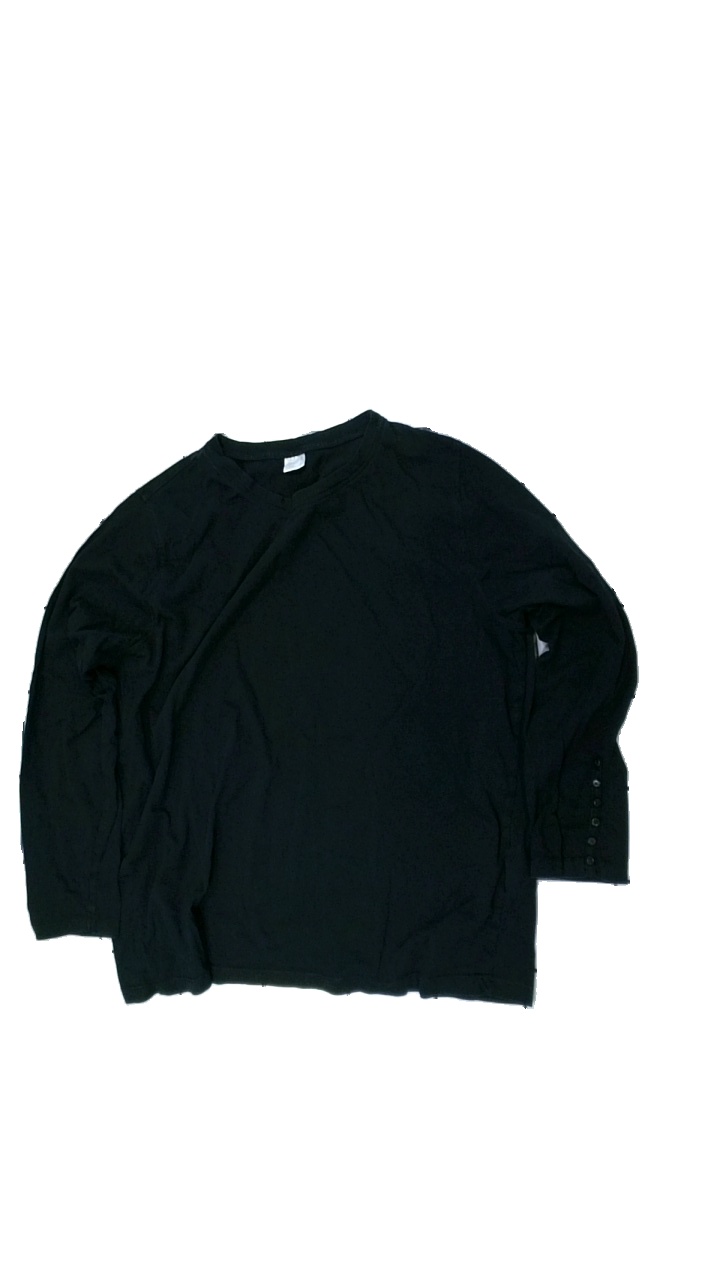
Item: Top (Ladies)
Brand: Missing
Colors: Black
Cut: Regular
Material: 100% cott
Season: All
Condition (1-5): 2
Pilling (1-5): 3
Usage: Export
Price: <50